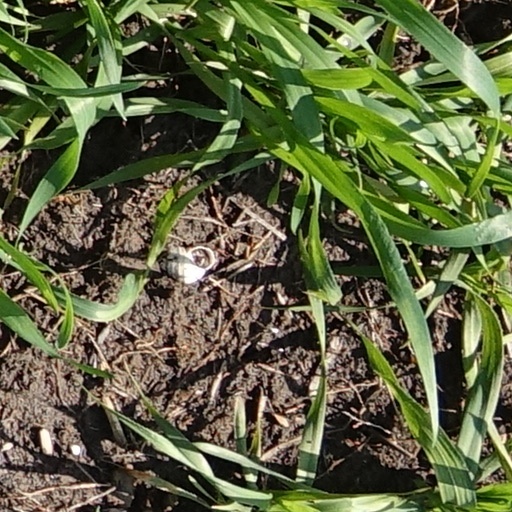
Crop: wheat